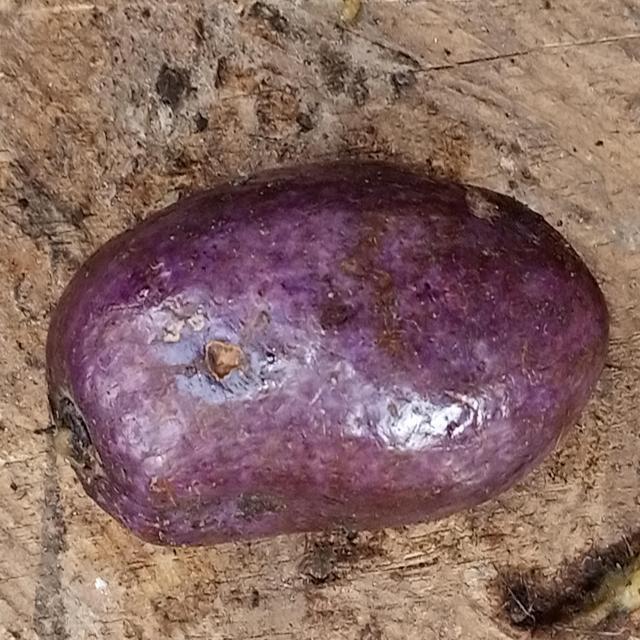
Plum grade: unaffected